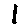
Label: 1